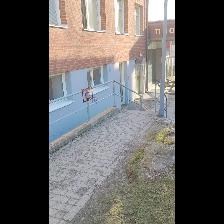
Label: NonHuman